Tigers in India

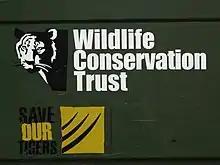
Wildlife Conservation Trust - Save Our Tigers

Protected Areas (PA) were set up in India that served as refuge for the wild animals who were threatened by habitat loss due to anthropological pressures. Some of these protected areas were later identified as reserves. Tigers require vast region of undisturbed terrain with sufficient prey numbers so that they can repopulate and maintain the stable demographic and genetic continuance. In 1973, nine tiger reserves were declared as protected under law with cumulative area of approximately 18,278 km. By 2018, it was expanded to fifty tiger reserves with nearly 72,749 km. of protected area which formed about 2.21% of India's total geographical area.